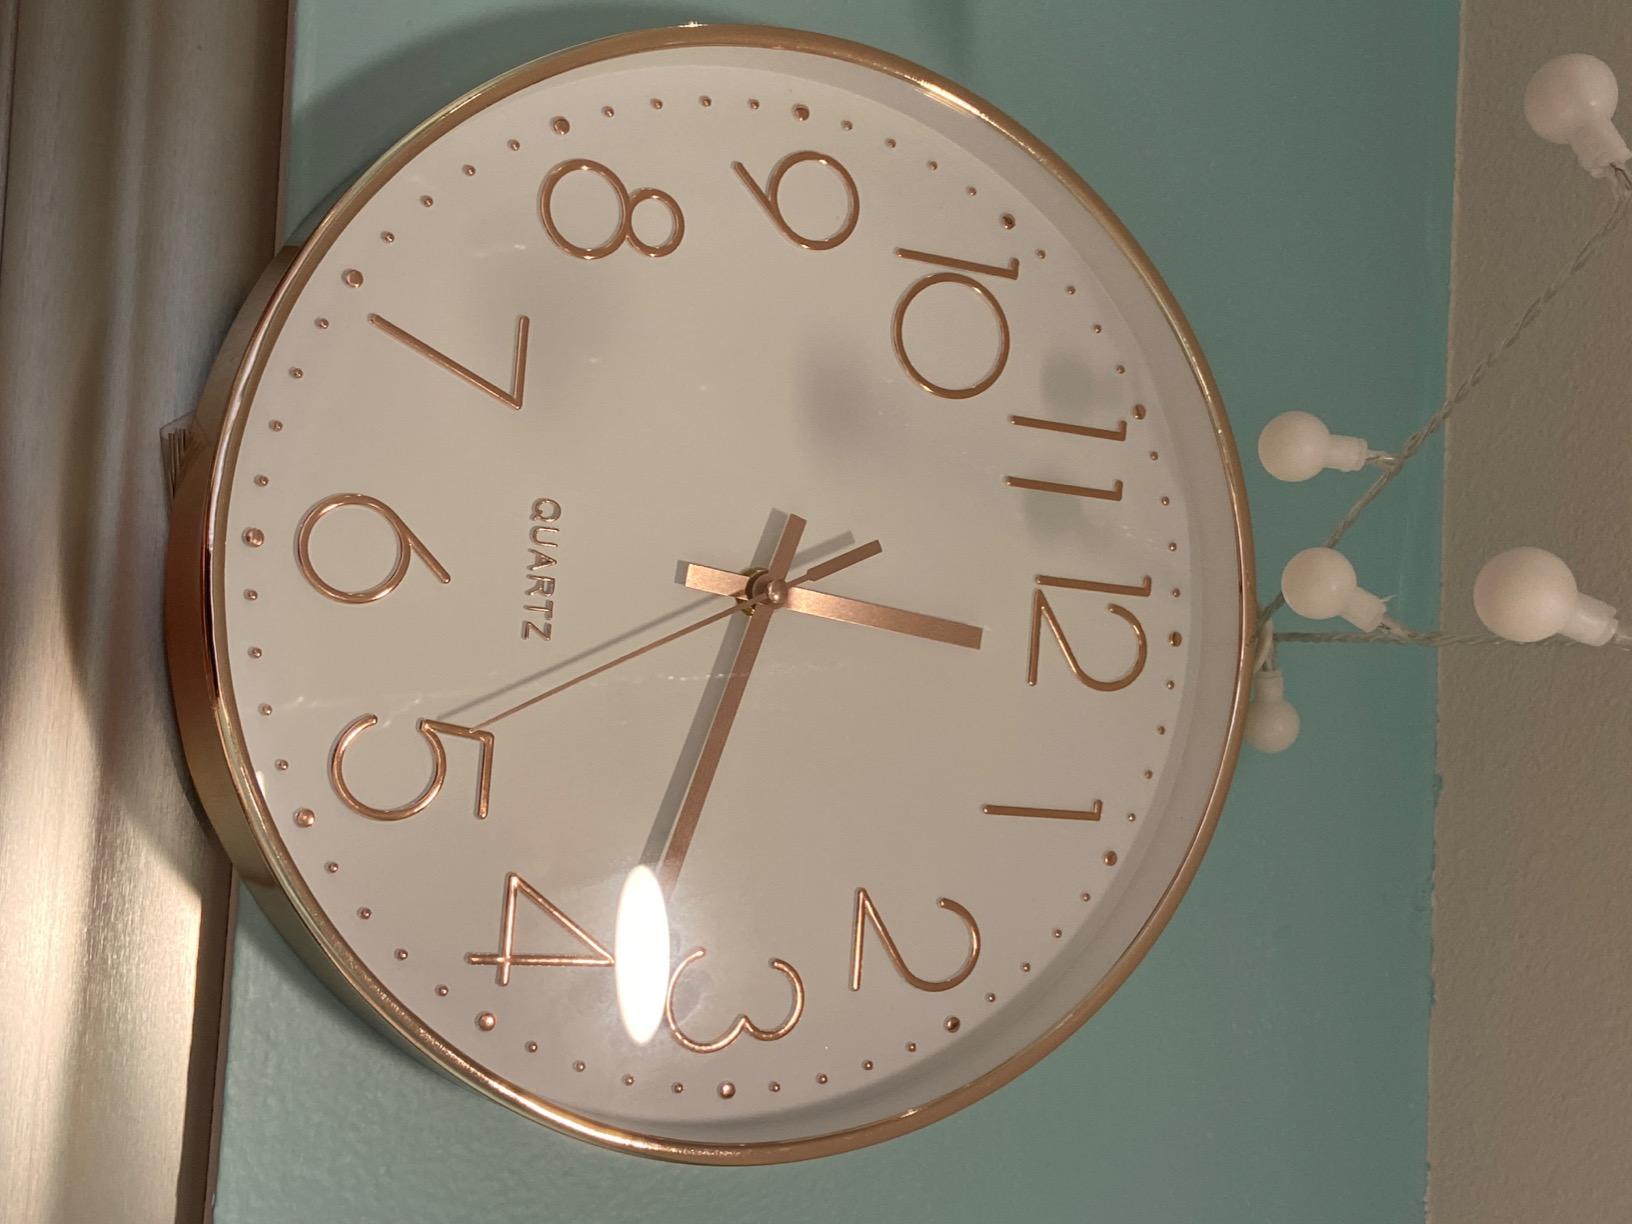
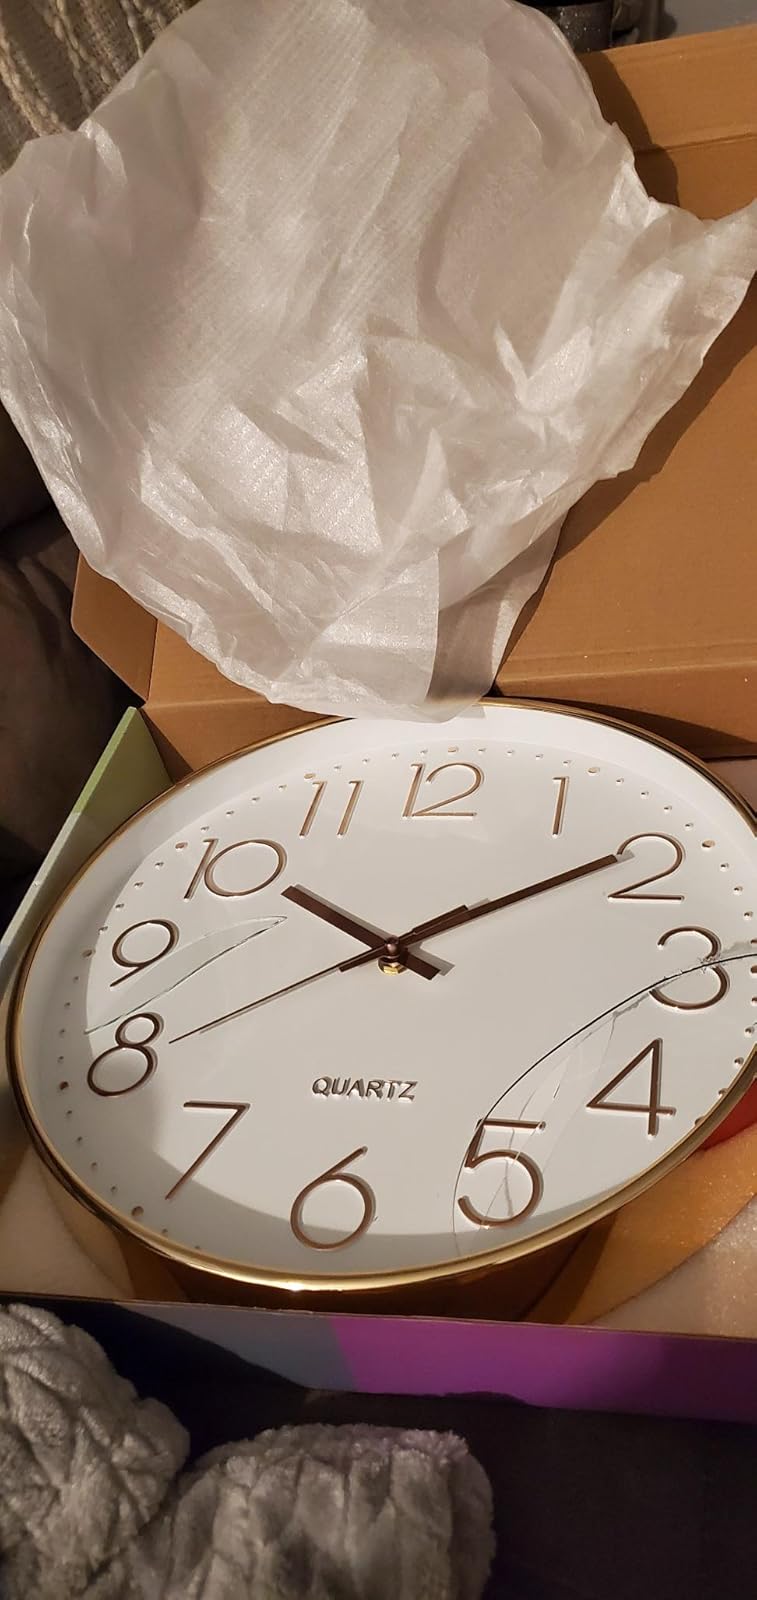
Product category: clock
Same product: yes